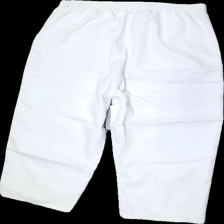
View: back
Type: Trousers
Category: Ladies
Brand: Soya/Soyaconcept
Colors: White
Material: 76% Cotton 24% Polyester
Cut: Cropped
Size: L
Stains: Minor
Price range: <50
Recommended usage: Export